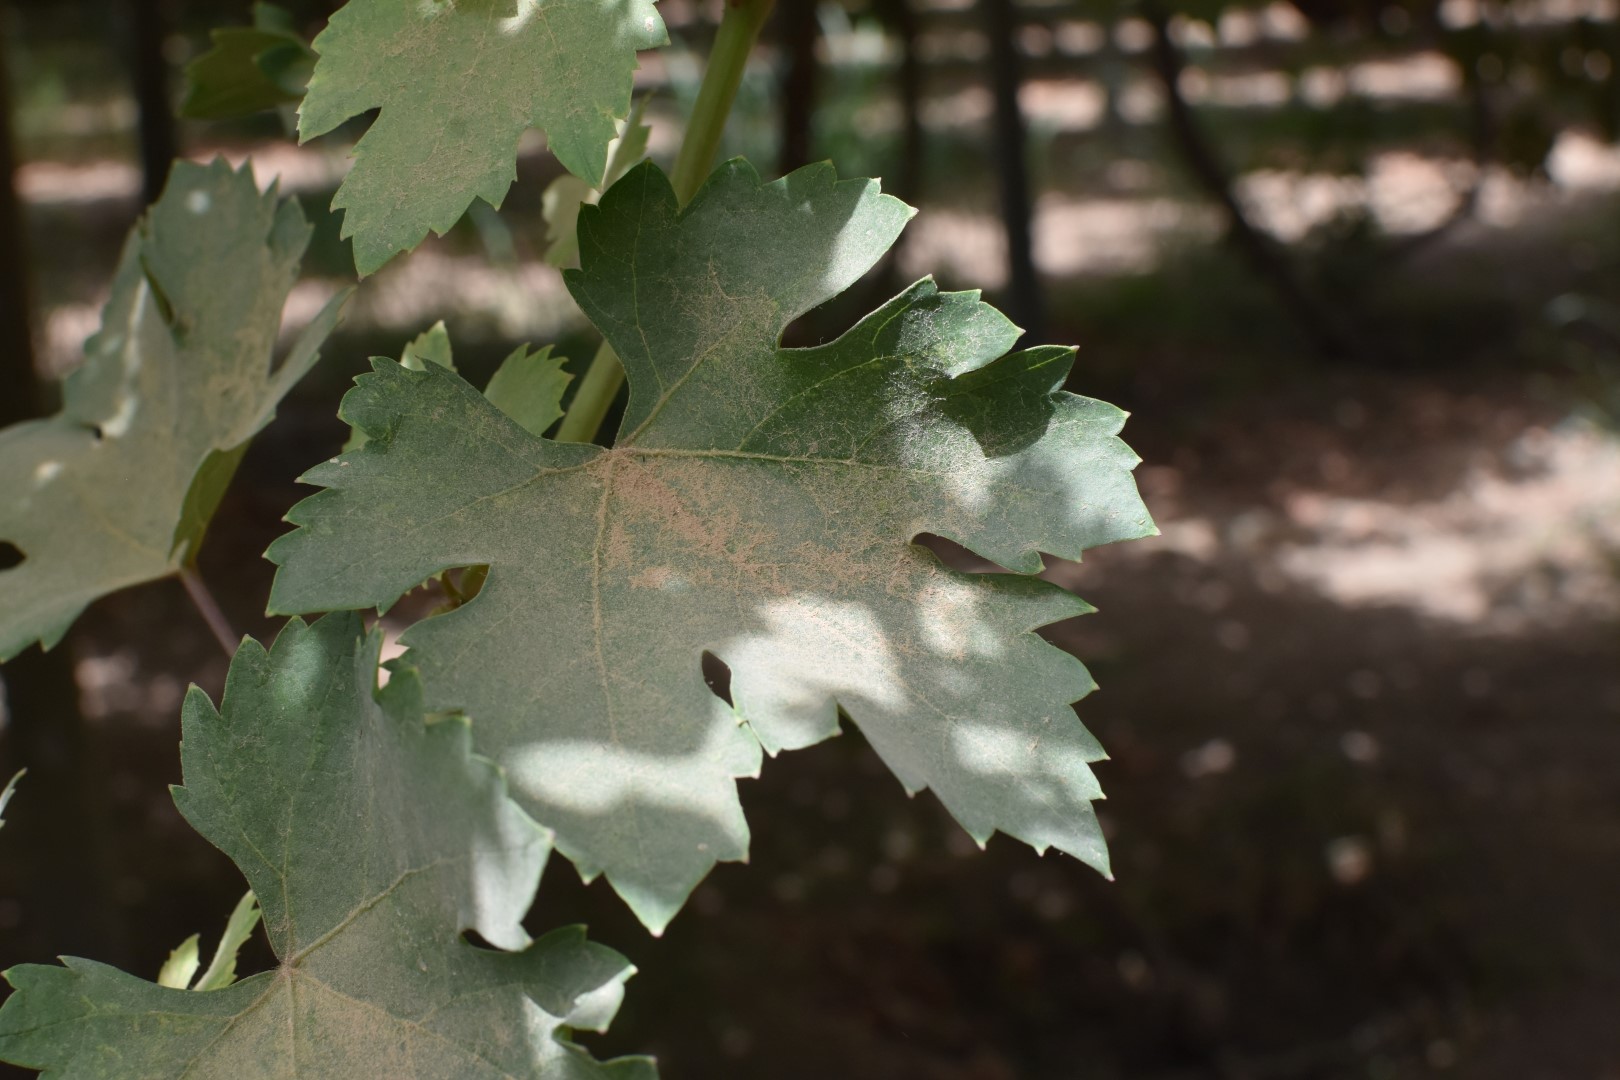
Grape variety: Riasi